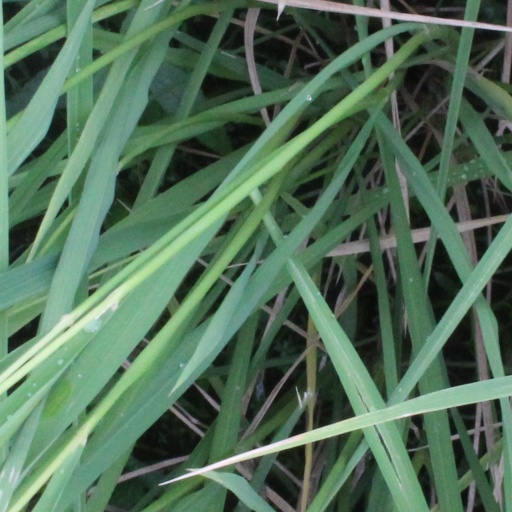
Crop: rice